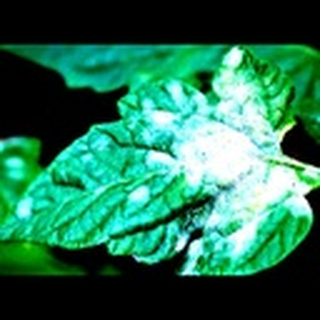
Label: cotton_powdery_mildew